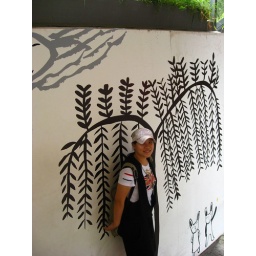
9/13-also in insadong.its a famouse building for hand-made market